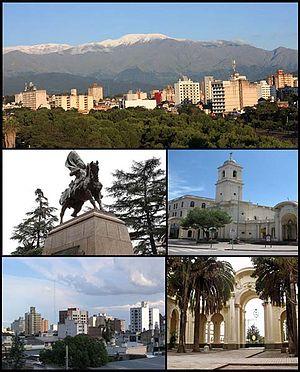
San Salvador de Jujuy est une ville du nord-ouest de l'Argentine et la capitale de la province de Jujuy. Elle est située au pied des Andes, à 1 340 km au nord-ouest de Buenos Aires. Sa population s'élevait à 265 249 habitants en 2010.